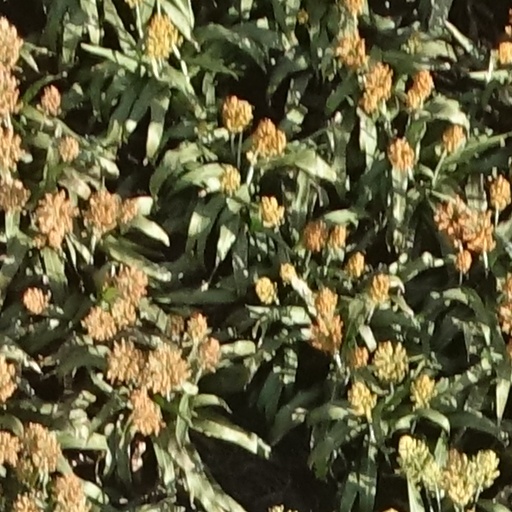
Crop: sorghum